Regent Court

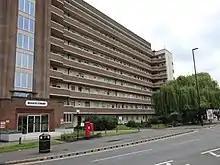
Central block of Regent Court from Bradfield Road, Hillsborough, Sheffield.

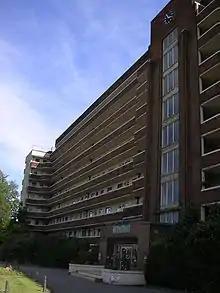
Central block of Regent Court.

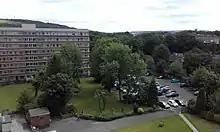
Aerial view of Regent Court back gardens and car park

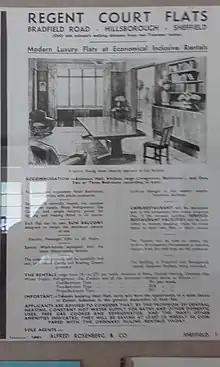
1930 info on Regent Court

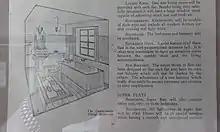
1930 info on Regent Court

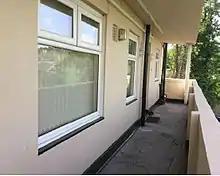
Access balcony

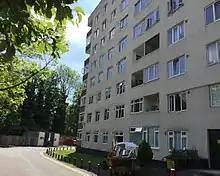
Rear view of the east wing of Regent Court

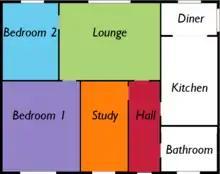
Typical layout of 3 bedroom flat on Regent Court

Regent Court is a block of flats in the Hillsborough district of Sheffield, England. It is located on Bradfield Road and is close to the Hillsborough shopping area and about half a mile from the Sheffield Wednesday football ground.